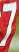
Number: 7